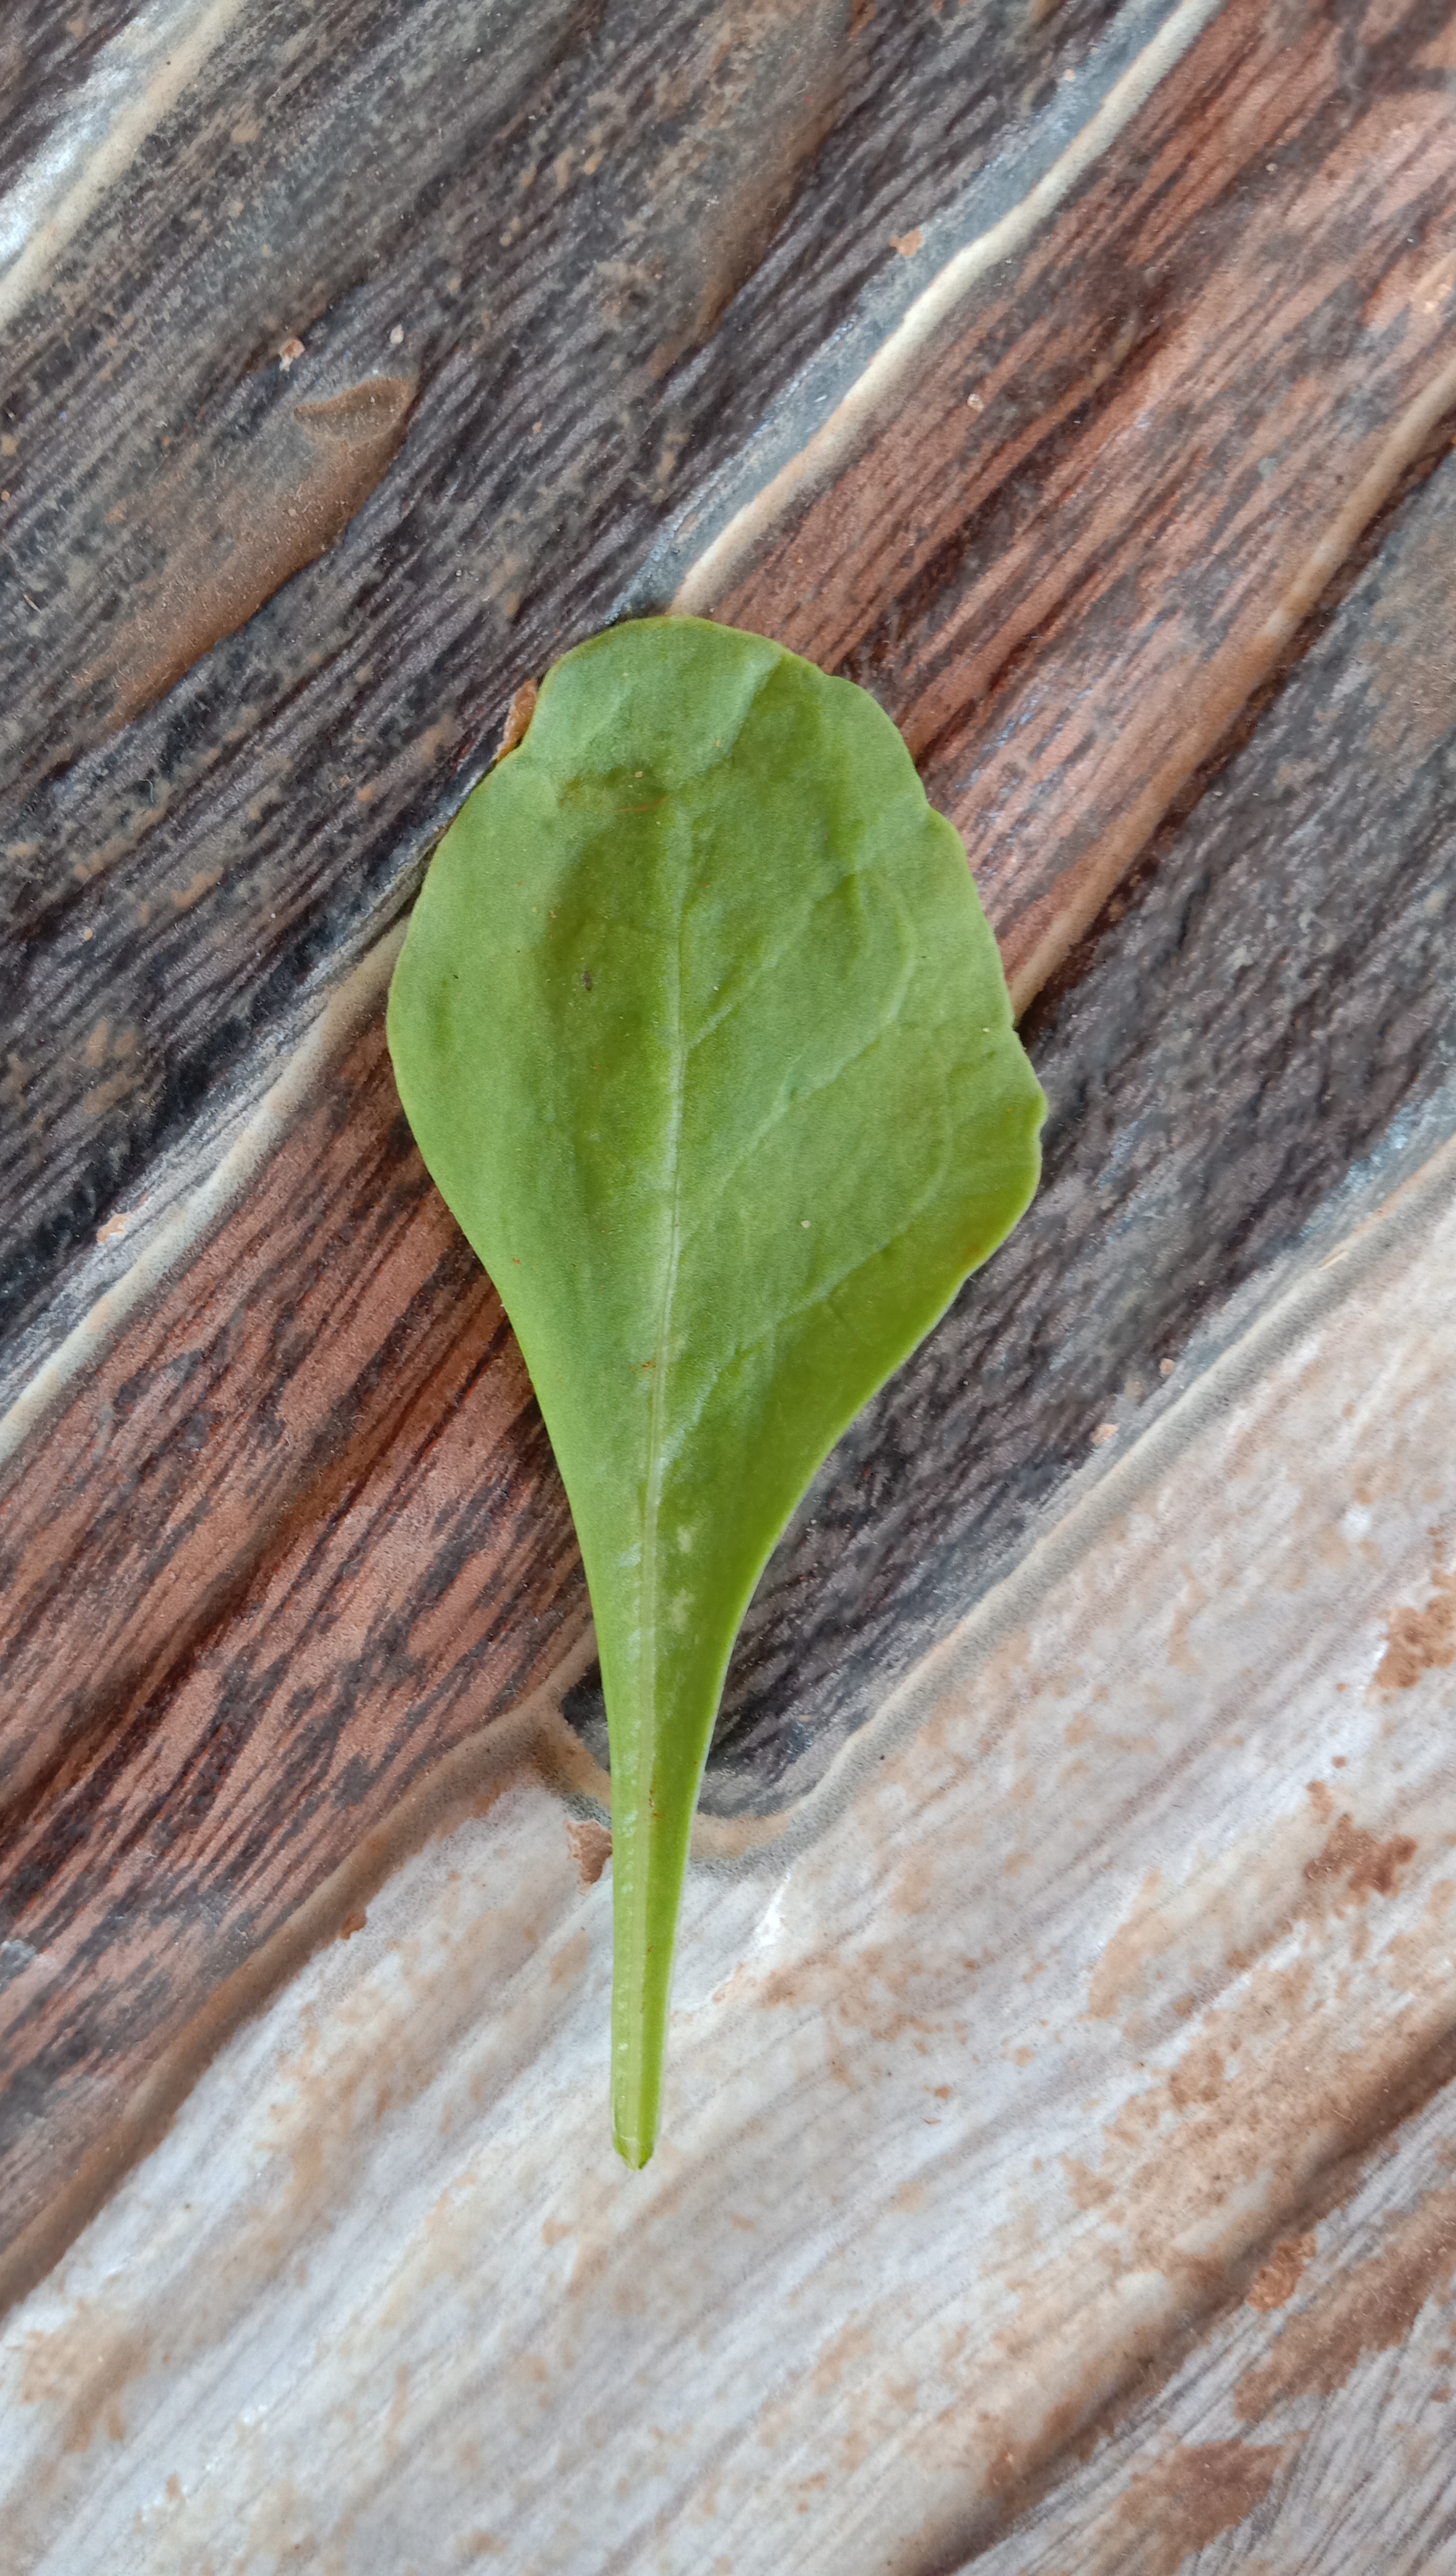
Plant: Palak(Spinach)